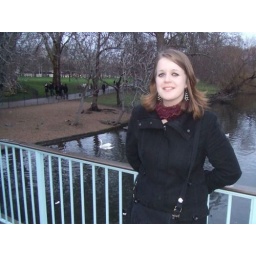
Nervous on the bridge above water